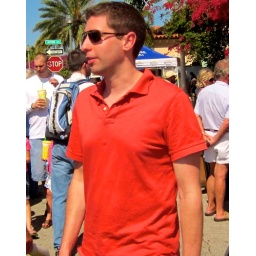
Man in sunglasses wearing a red shirt